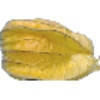
Label: Physalis with Husk 1